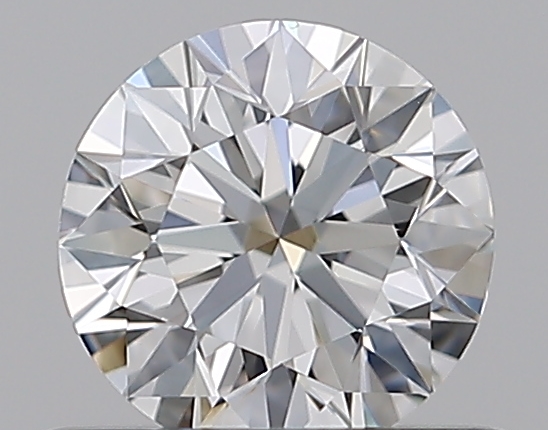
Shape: round
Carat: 0.5
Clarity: VS1
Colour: E
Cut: EX
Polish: EX
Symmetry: VG
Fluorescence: N
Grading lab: GIA
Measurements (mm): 5.02 x 5.06 x 3.16